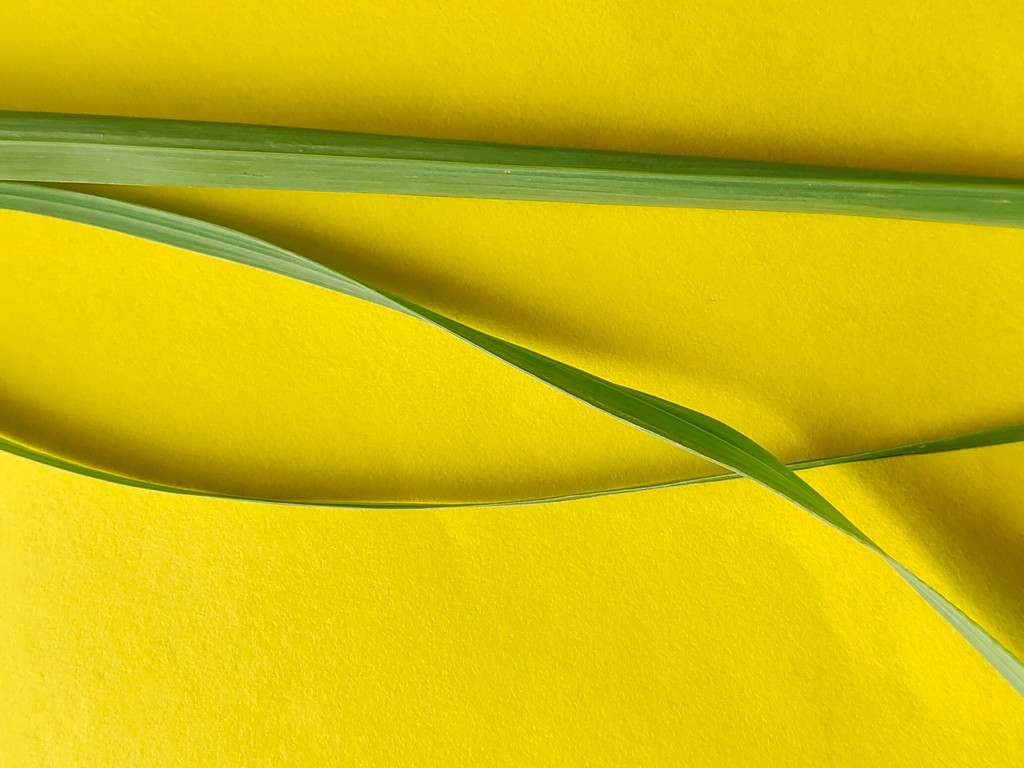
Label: Healthy